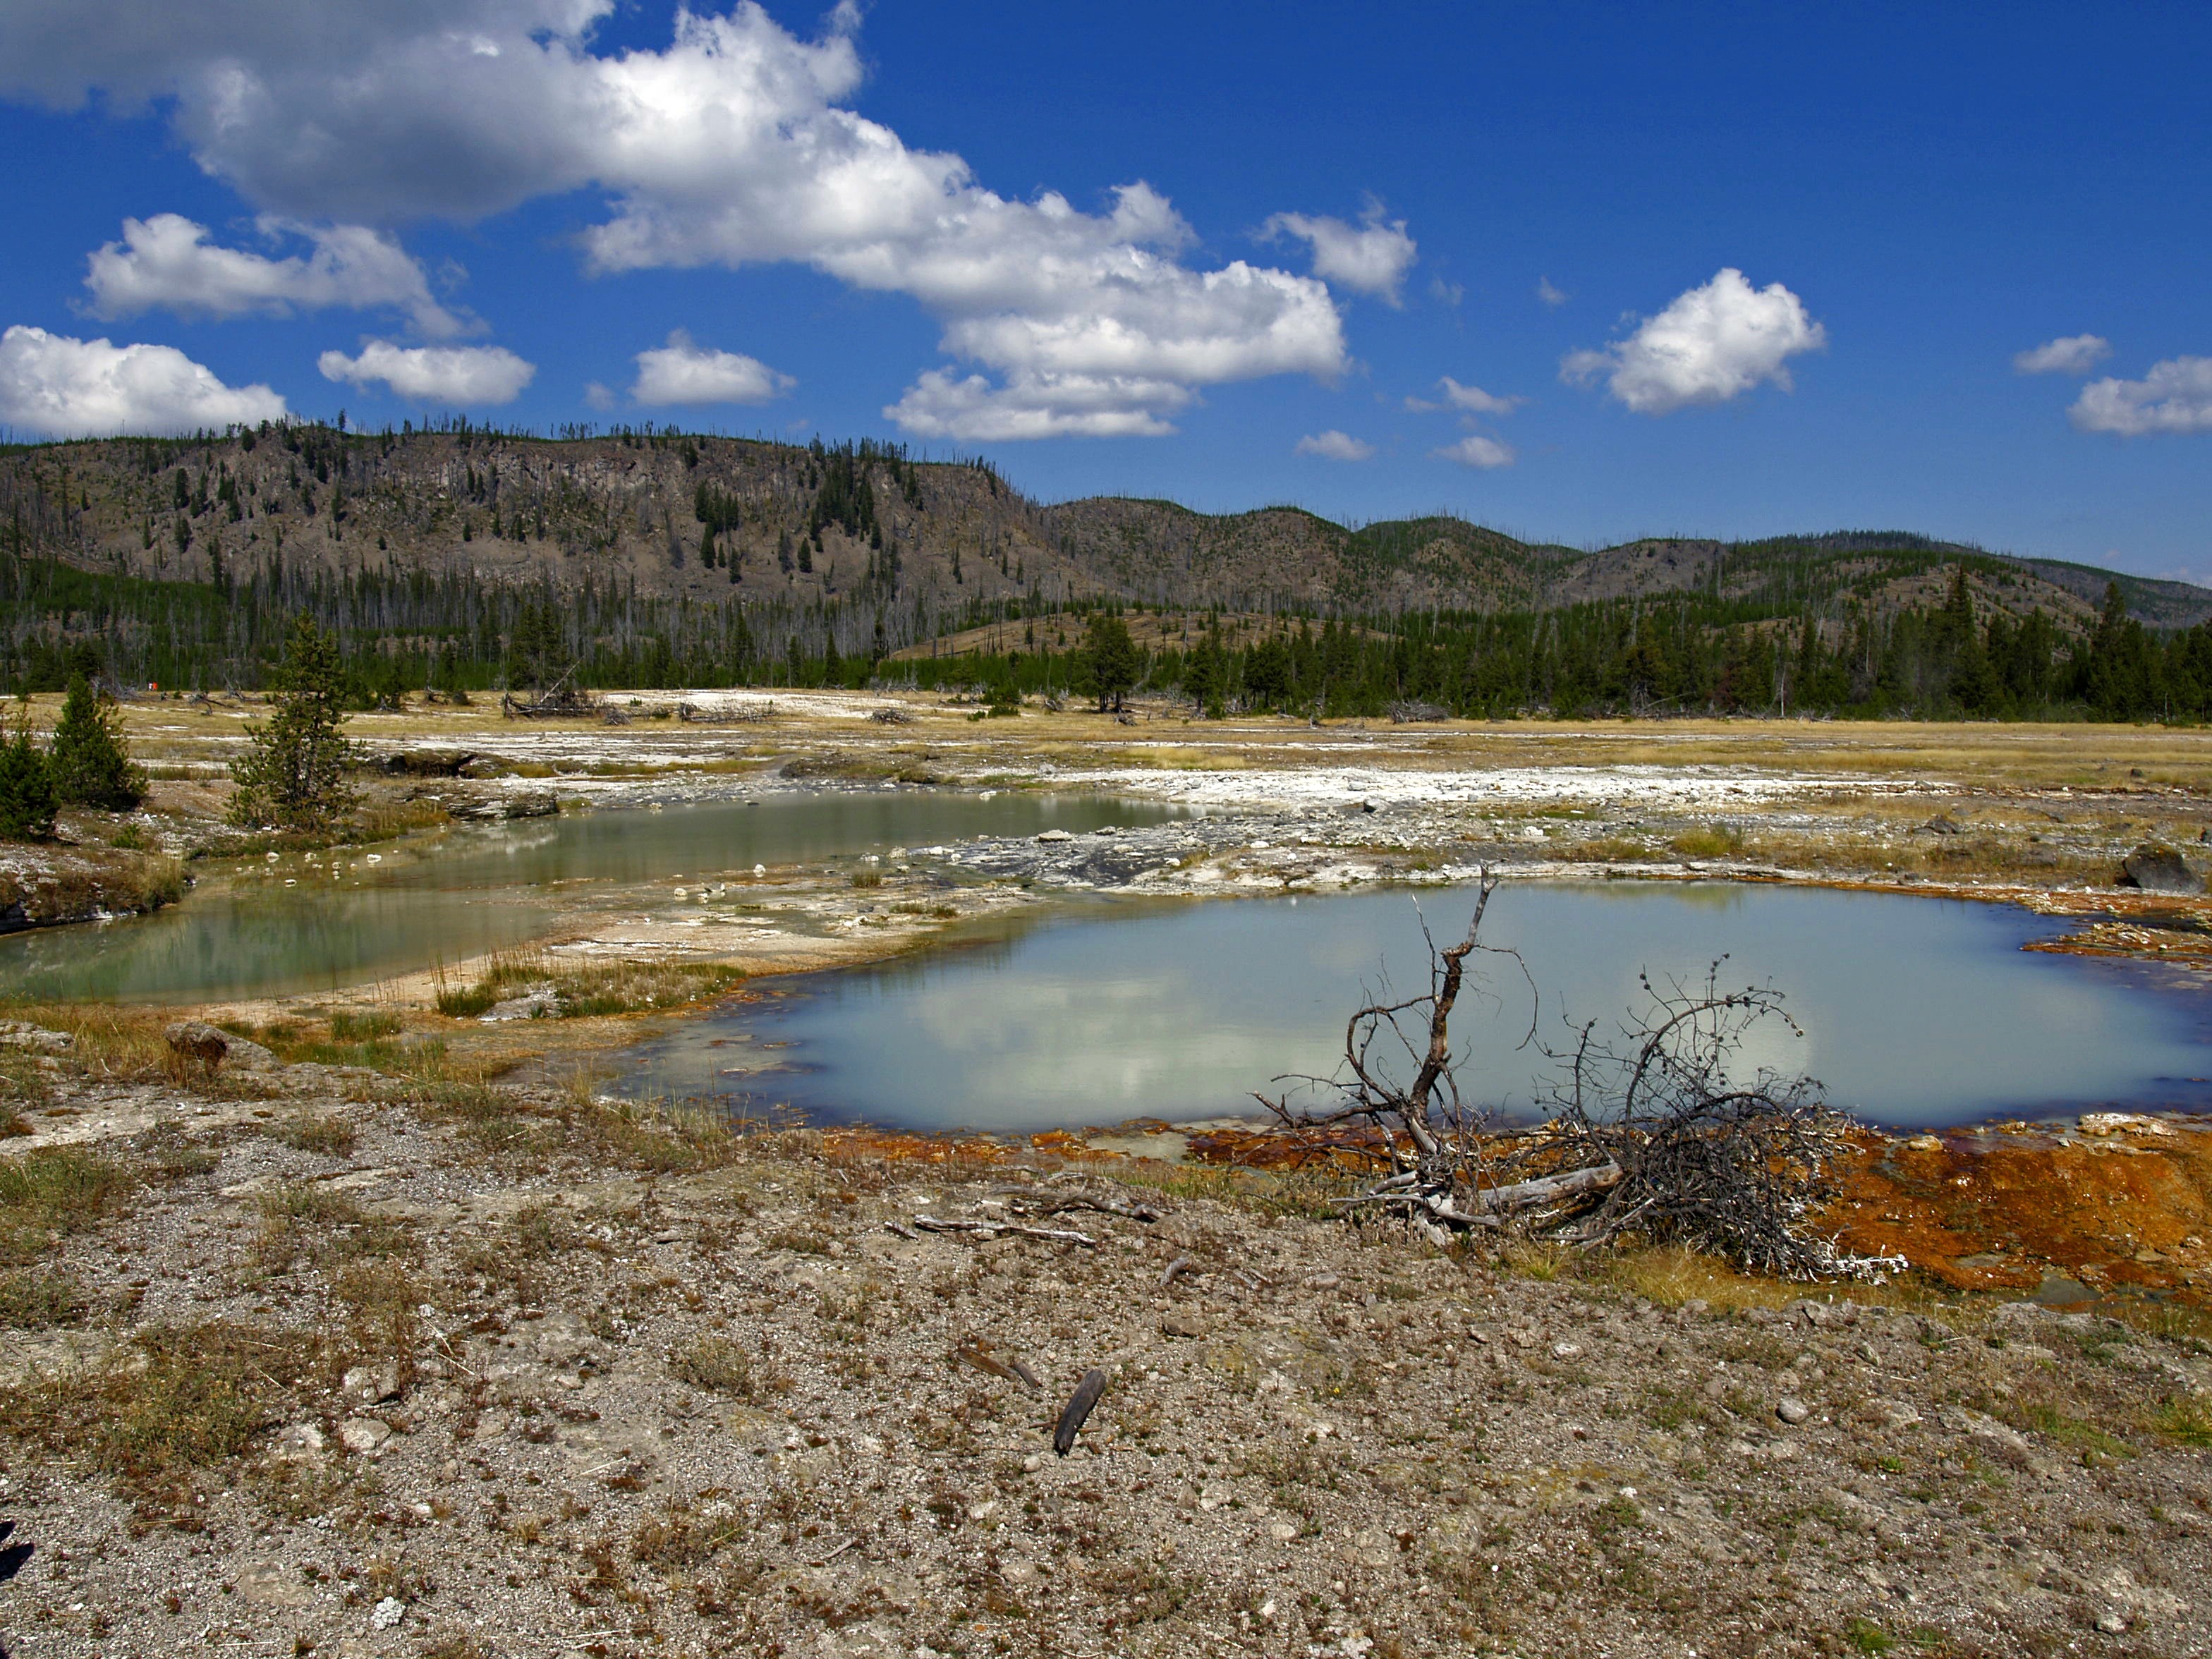
landscape, water, nature, marsh, wilderness, mountain, steam, shore, lake, river, pond, reflection, scenery, usa, reservoir, colorful, national park, erosion, body of water, geothermal, hot, wetland, plateau, geyser, tourist attraction, minerals, loch, wyoming, volcanic, yellowstone national park, volcanism, deep blue pond